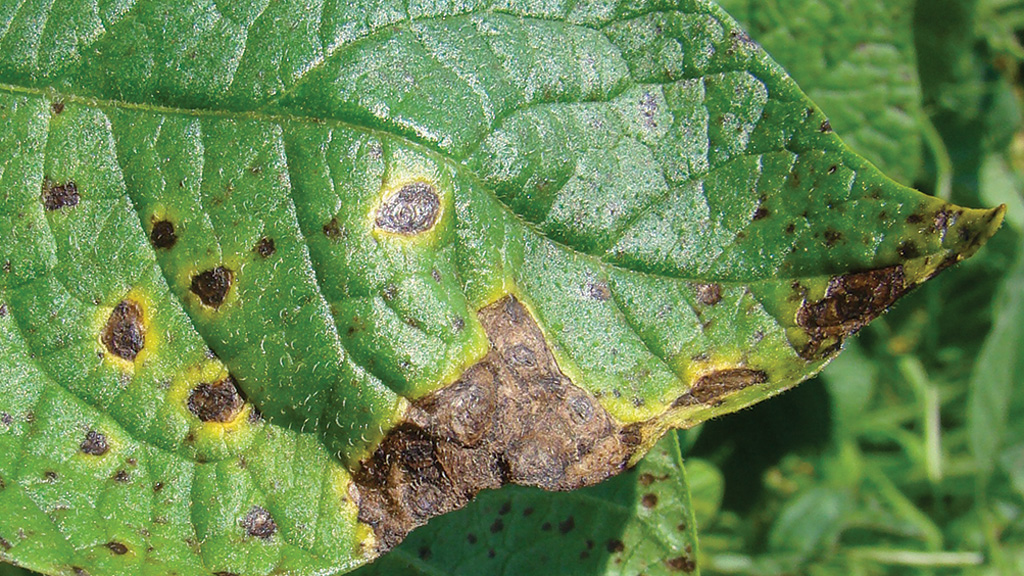
Labels: Potato leaf early blight